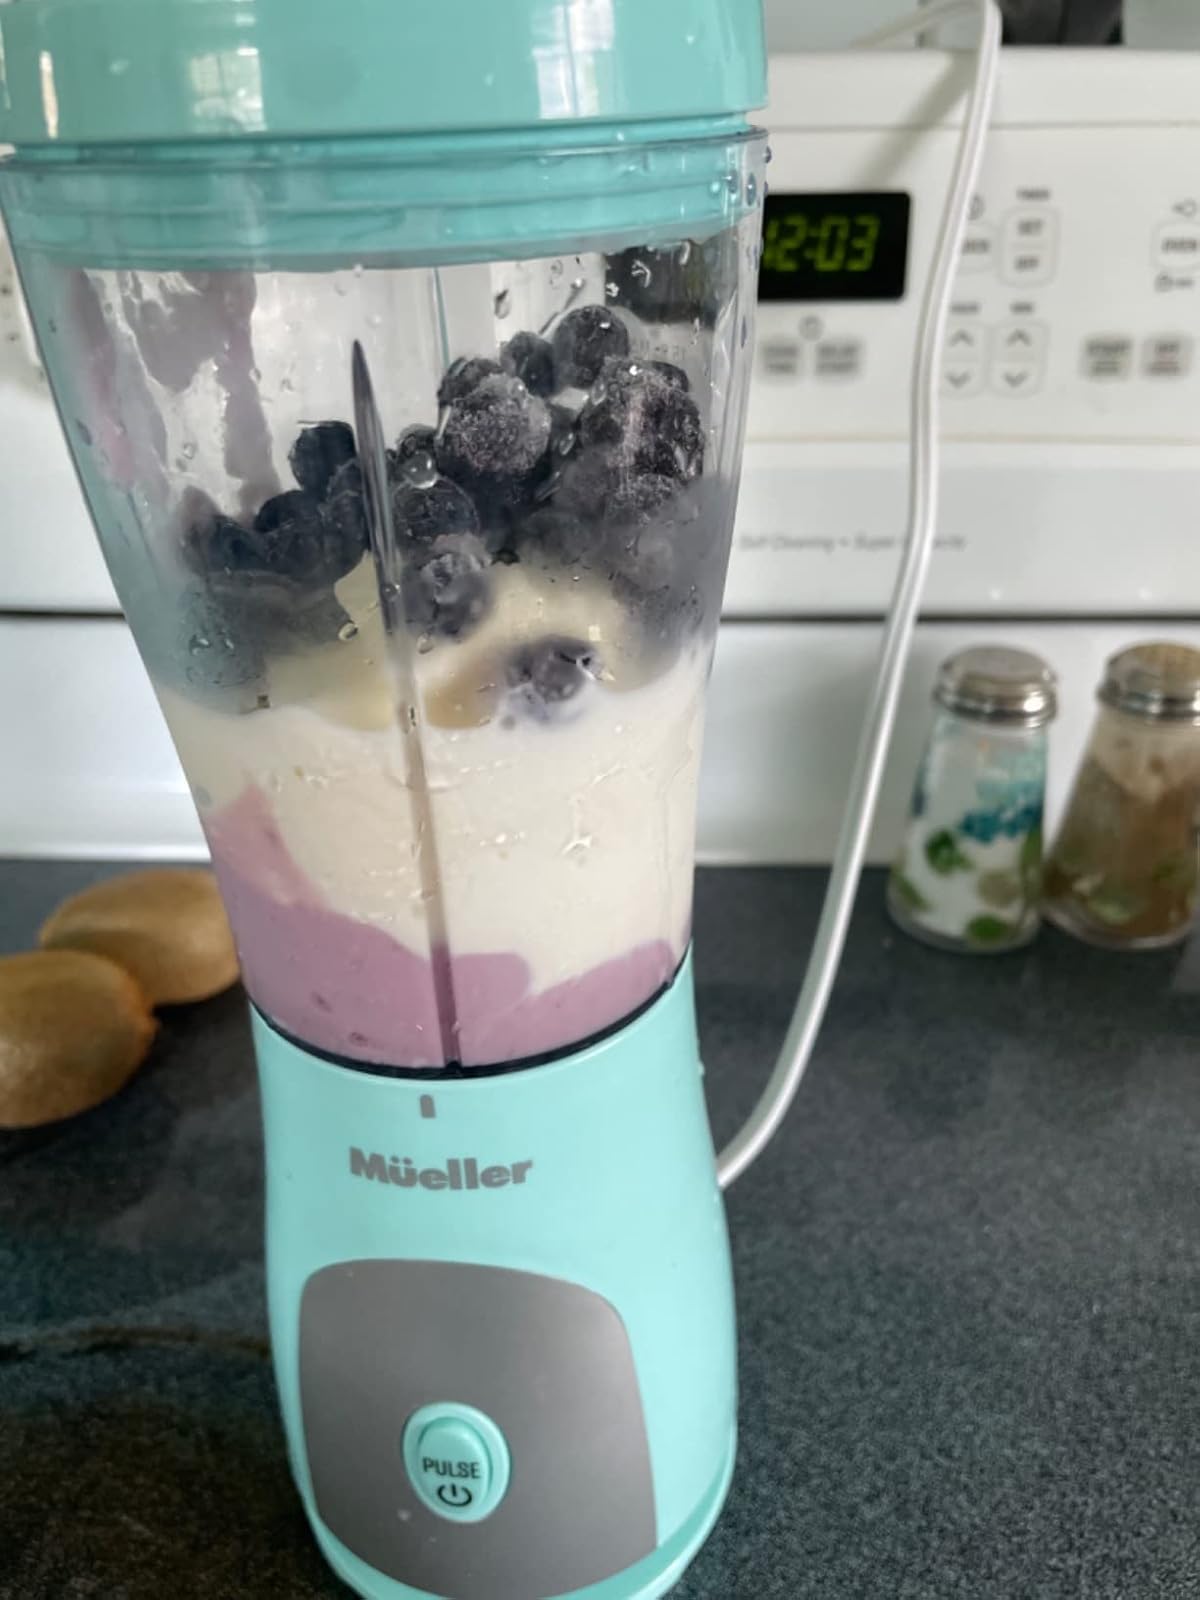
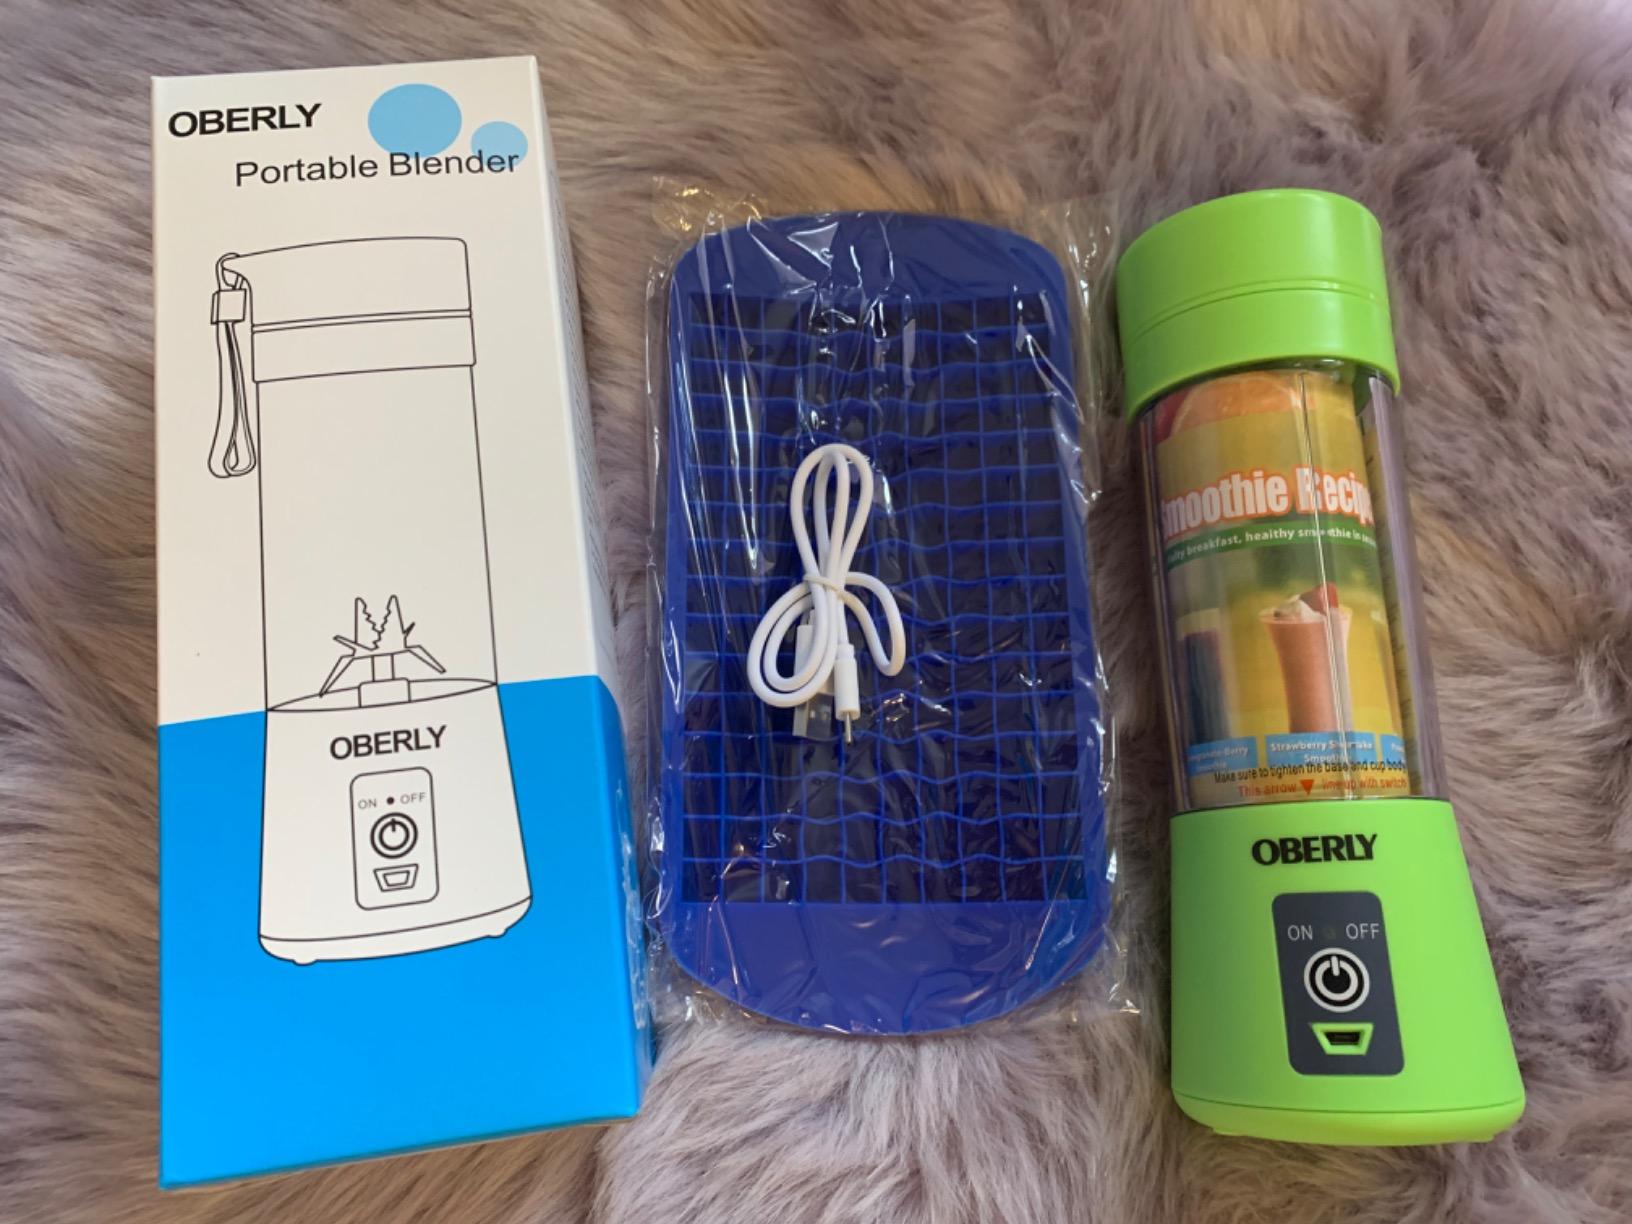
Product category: items_blender
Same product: no